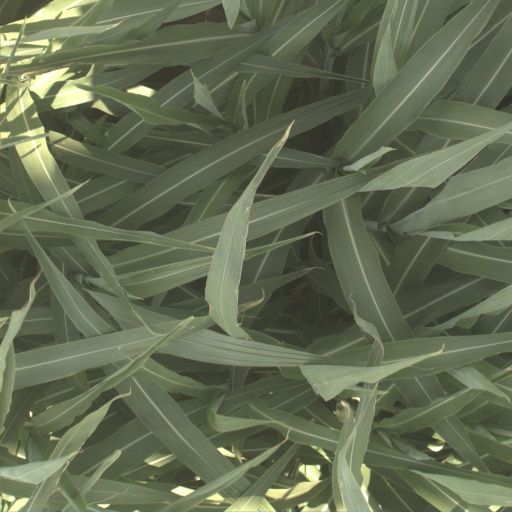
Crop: sorghum